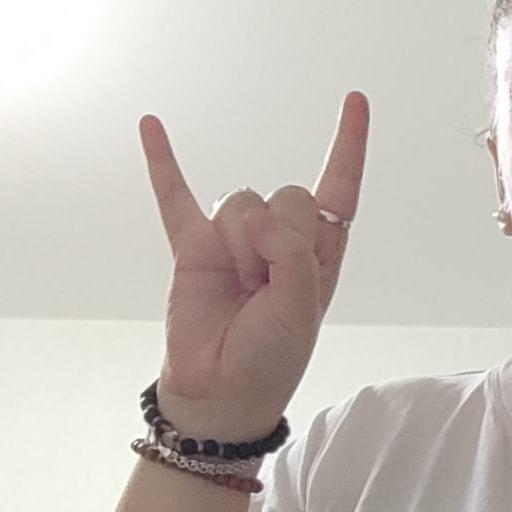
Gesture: rock